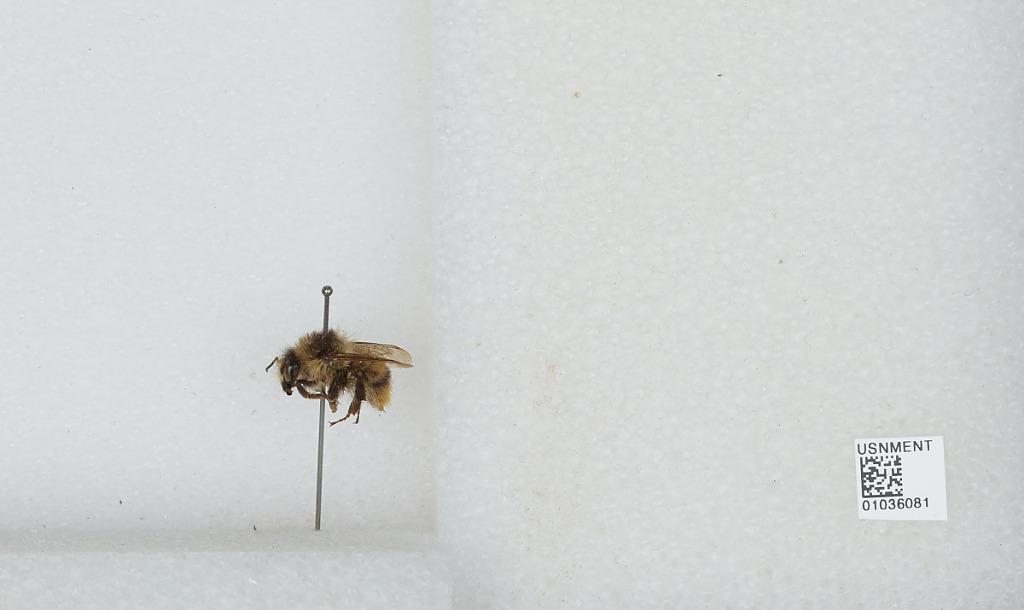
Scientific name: Bombus (Thoracobombus) sylvarum (Linnaeus)